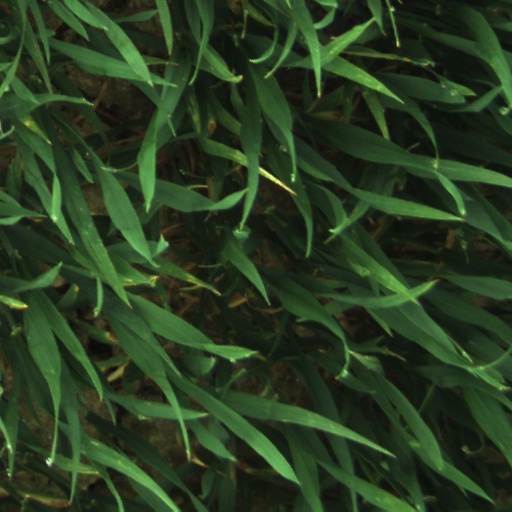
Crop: wheat